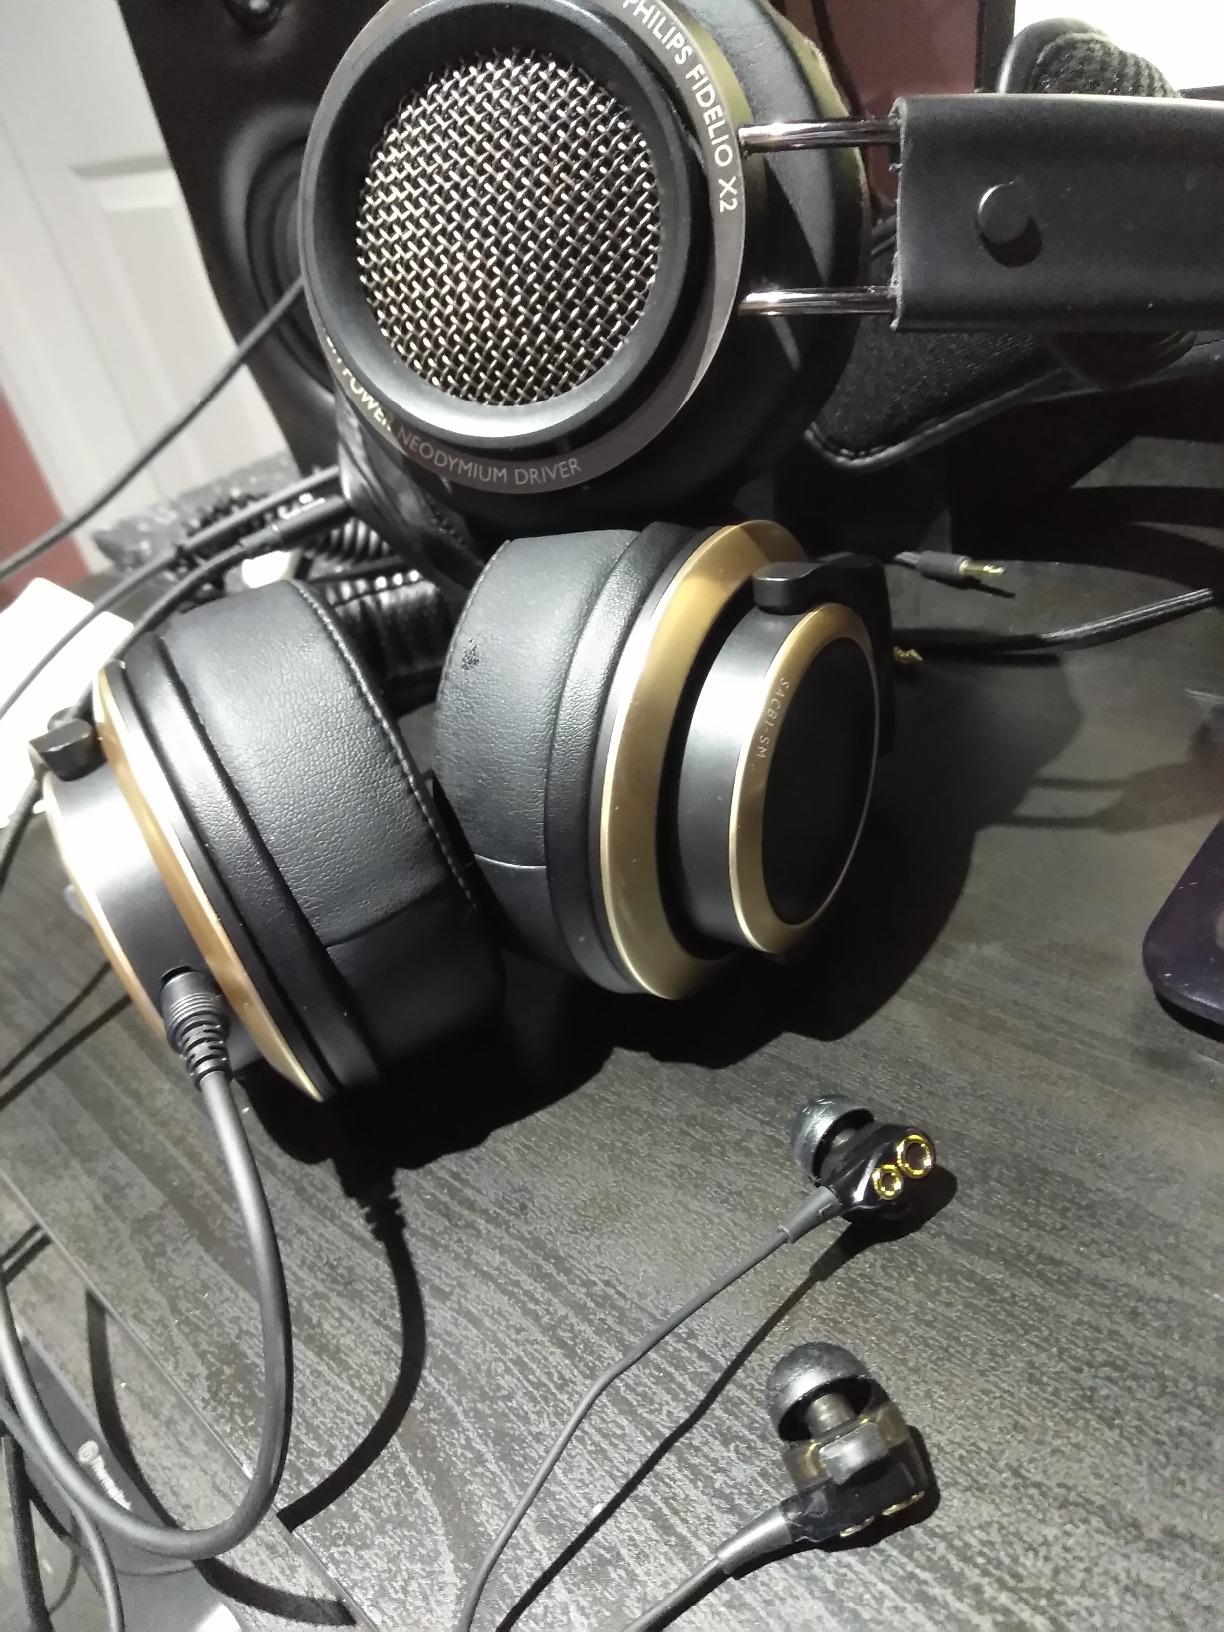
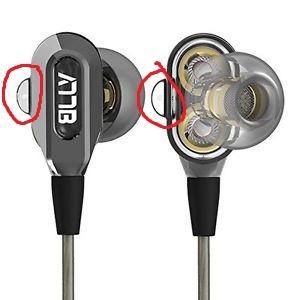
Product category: headphones
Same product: no